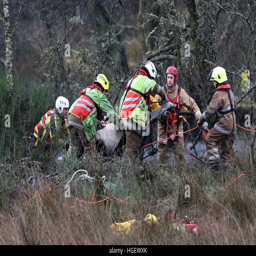
animation film , a pony , is rescued by the organisation after it became stranded in a swollen